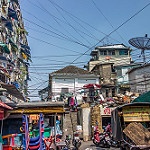
Label: street